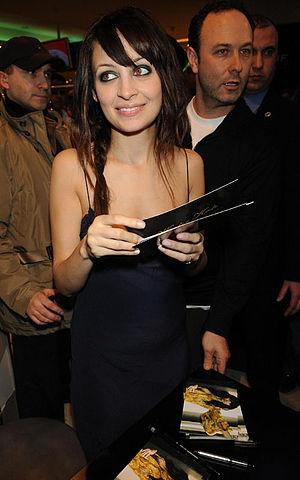
Nicole Richie le 24 février 2010 lors de la promotion de sa ligne de vêtement Winter Kate à Paris en France.